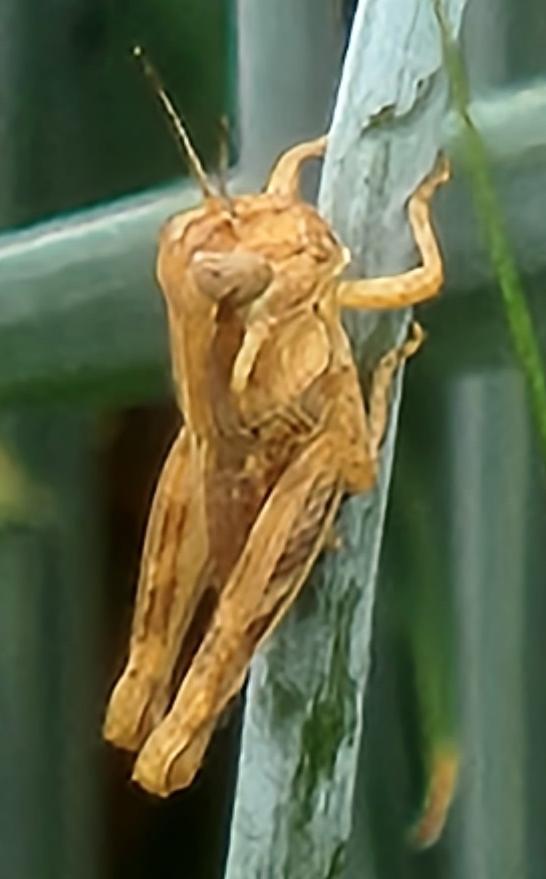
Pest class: occasional_pest